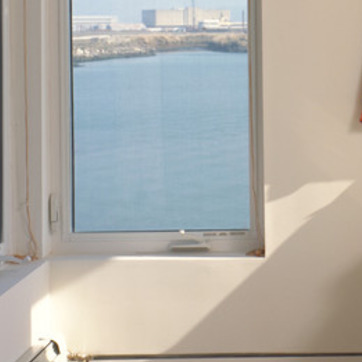
Material: glass